Hip-hop production

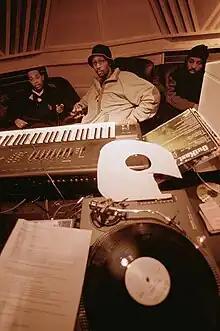
Hip hop producer and rapper RZA in a music studio with two collaborators. Pictured in the foreground is a synthesizer keyboard and a number of vinyl records; both of these items are key tools that producers and DJs use to create hip hop beats.

Hip hop production is the creation of hip hop music in a recording studio. While the term encompasses all aspects of hip hop music creation, including recording the rapping of an MC, a turntablist or DJ providing a beat, playing samples and "scratching" using record players and the creation of a rhythmic backing track, using a drum machine or sequencer, it is most commonly used to refer to recording the instrumental, non-lyrical and non-vocal aspects of hip hop.